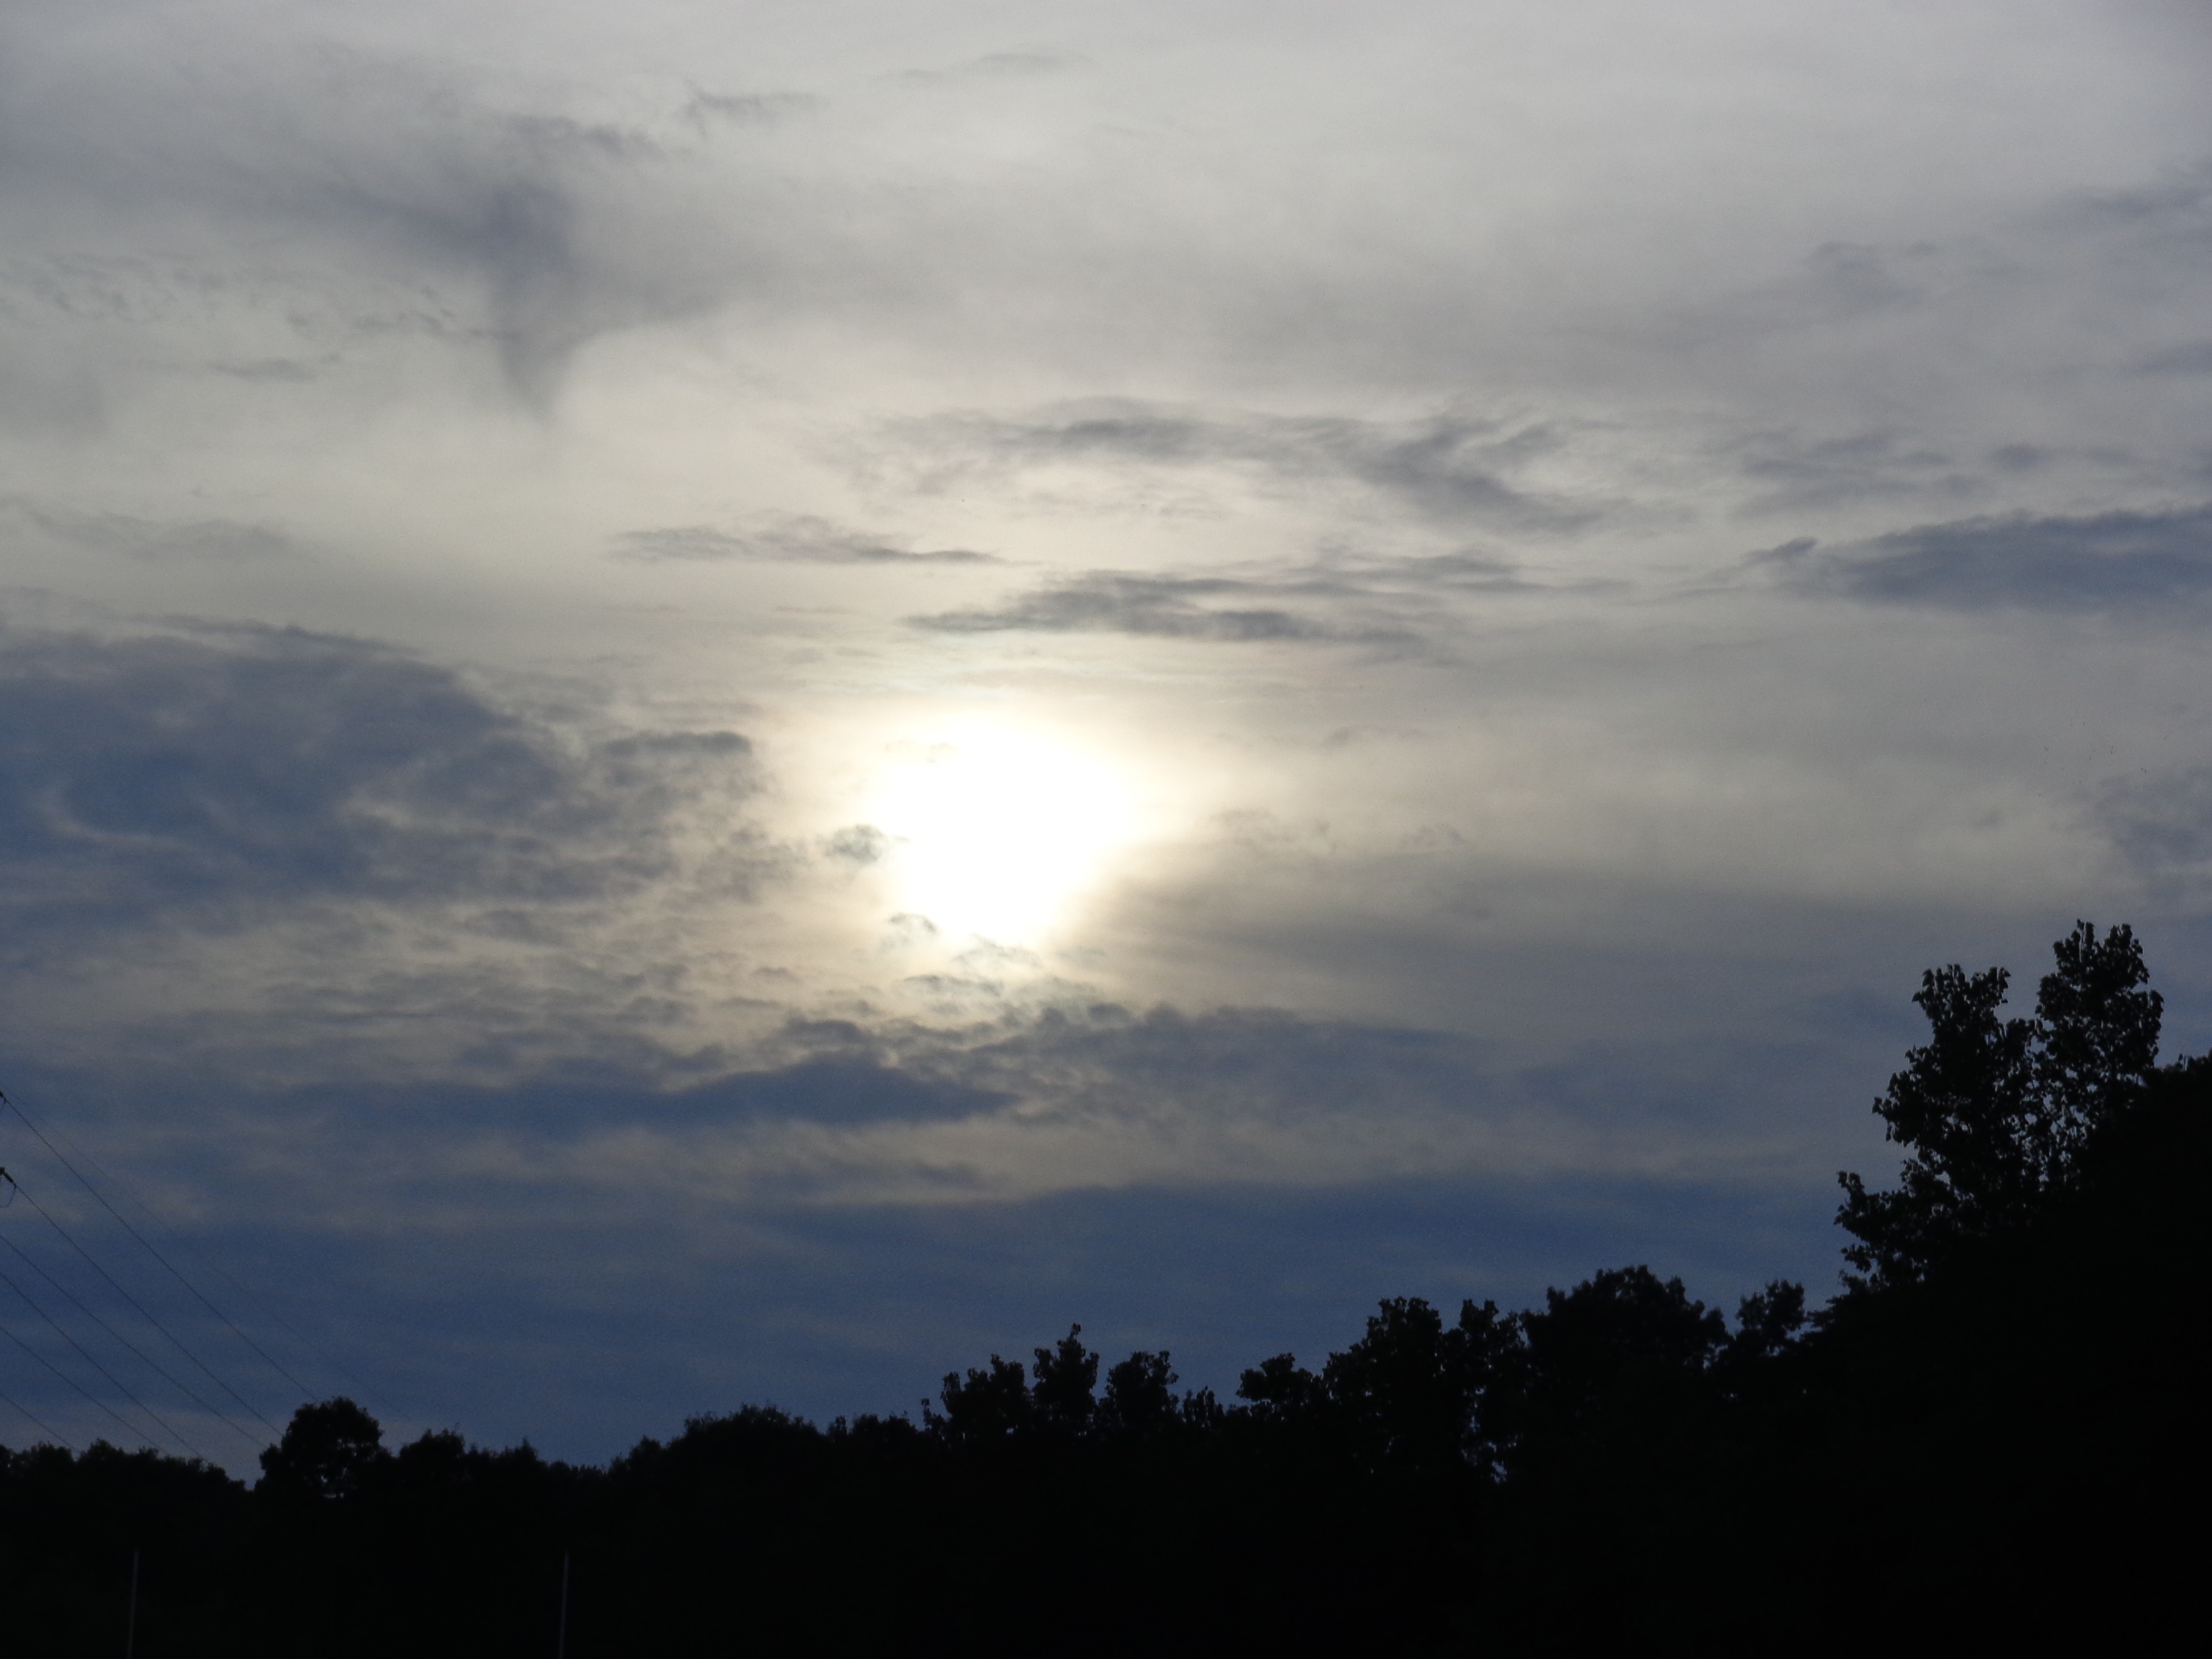
nature, horizon, cloud, sky, sun, sunrise, sunset, sunlight, morning, dawn, atmosphere, dusk, evening, weather, cumulus, darkness, meteorological phenomenon, atmospheric phenomenon